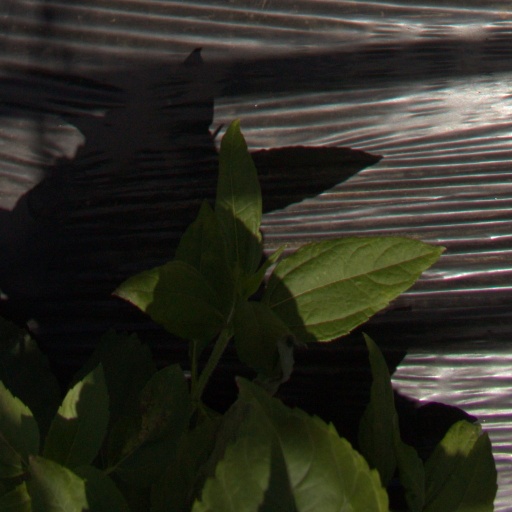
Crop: Jerusalem artichoke